Ellen van Dijk

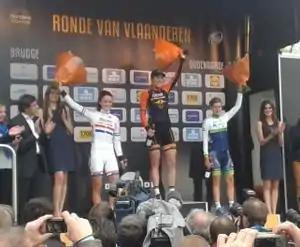
Van Dijk on the podium after winning the Tour of Flanders in 2014

Van Dijk was selected to represent her country at the Olympic Games in London, and she competed in the road race and the individual time trial on the road and in the team pursuit on the track. In the road race, Van Dijk was a domestique for Marianne Vos, who won the gold medal. Van Dijk attacked five times but finished outside the time limit. Because the victory of Marianne Vos was seen as a team performance, Van Dijk, Loes Gunnewijk and Annemiek van Vleuten were all subsequently honoured in both the Holland Heineken House and the Ridderzaal. In the time trial, Van Dijk finished eighth. She said afterwards that she was afraid to start too fast and subsequently lost a lot of time in the first part of the race. In the team pursuit, Van Dijk finished sixth together with Kirsten Wild, Amy Pieters and Vera Koedooder. In the qualification heats, the team had held the Olympic record for a short period and they rode a new Dutch national record in round one. According to Van Dijk, sixth place was the highest attainable place the team could have hoped to achieve.